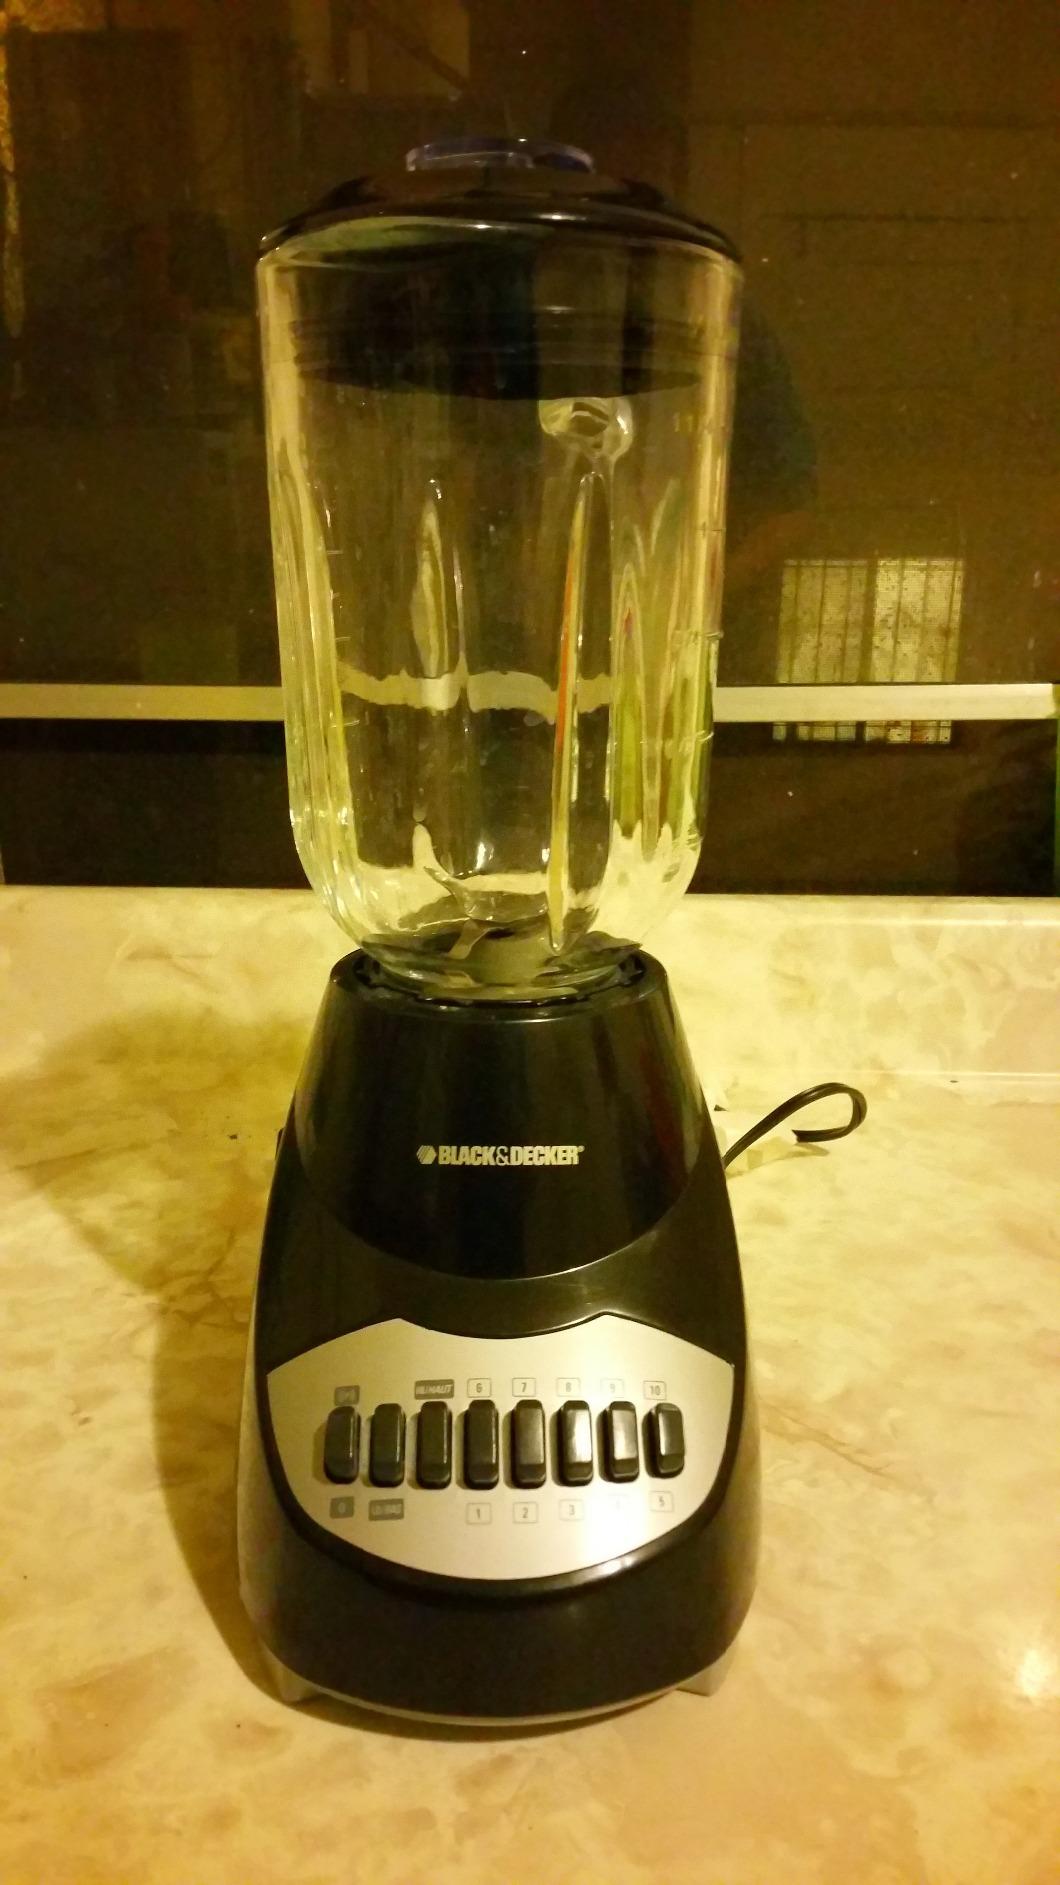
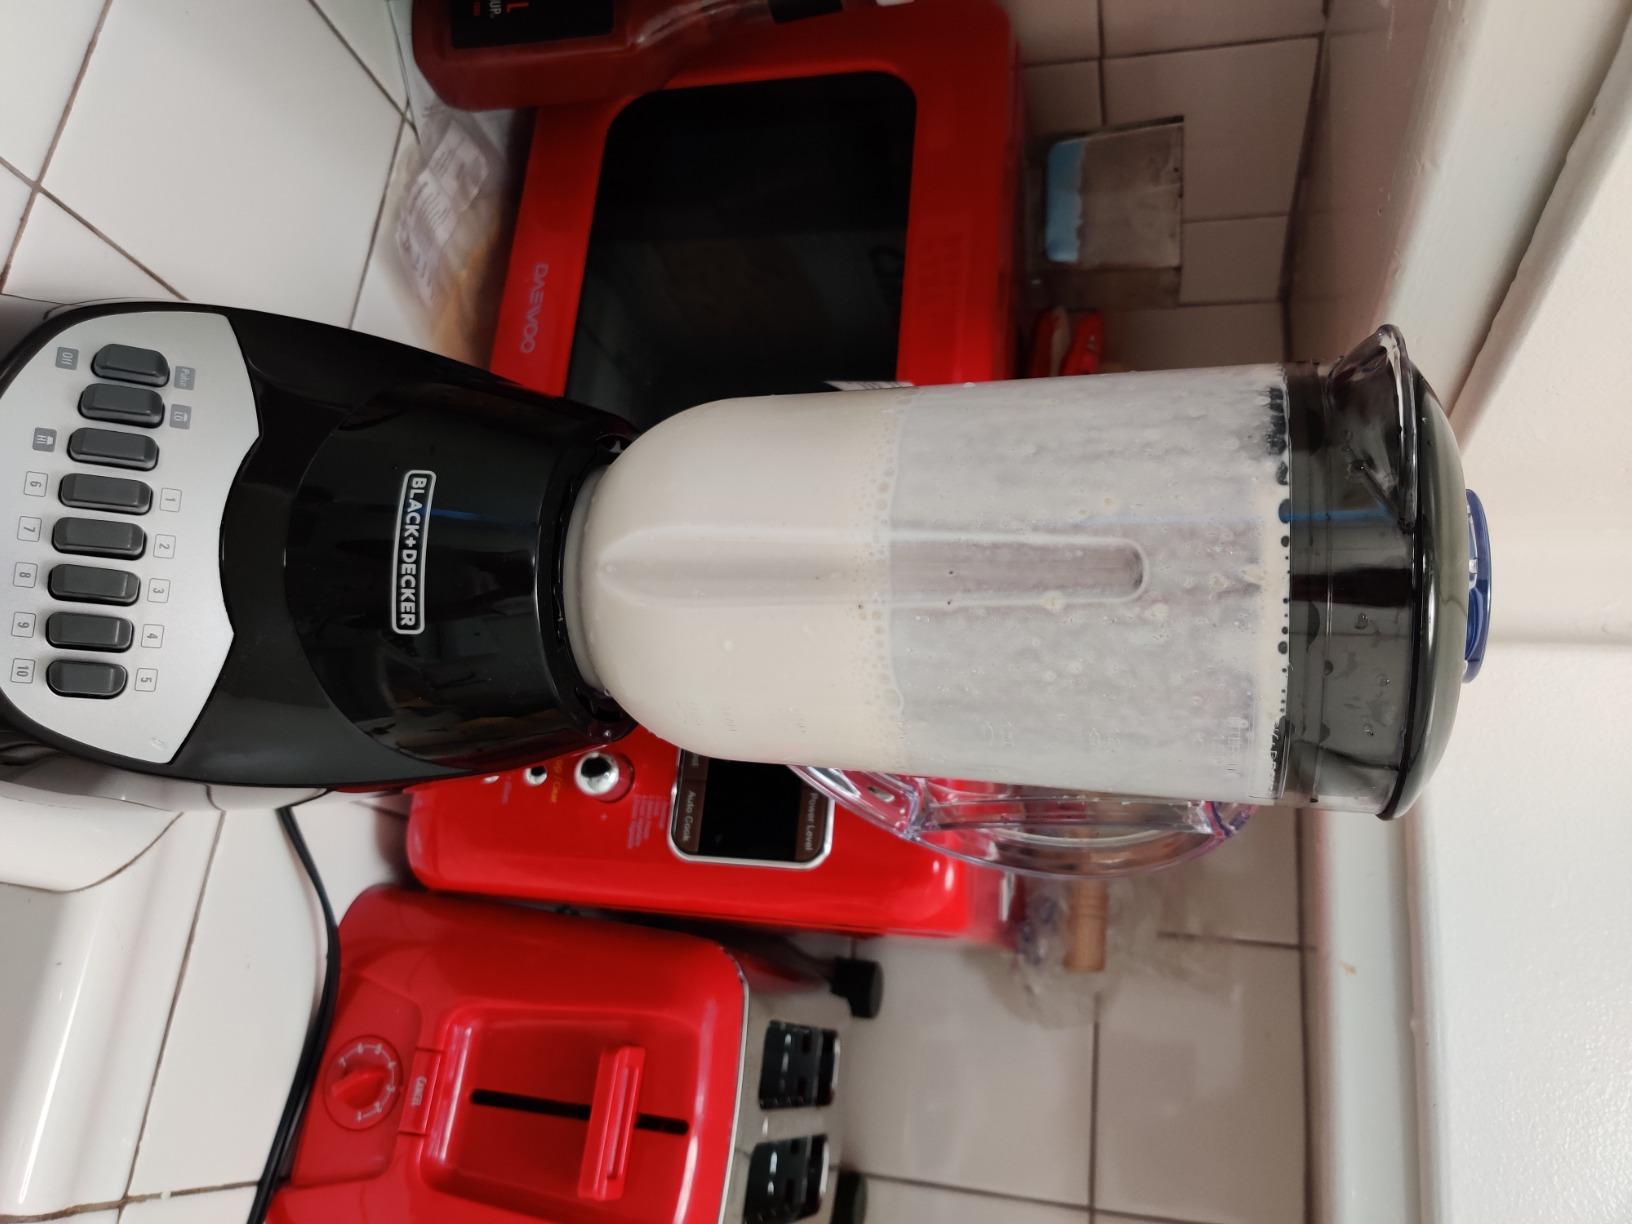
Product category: items_blender
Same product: yes